Melrose, New Zealand

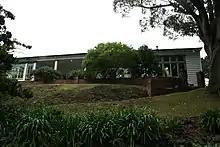
Truby King house

Truby King Park is off Manchester Street in Melrose, the homestead is now managed by Wellington City Council but was previously home to the founder of the Plunket Society and features many plaques and memorials to the work Sir Truby King and his wife Lady Isabella King undertook. Both are interred at a mausoleum on the site.